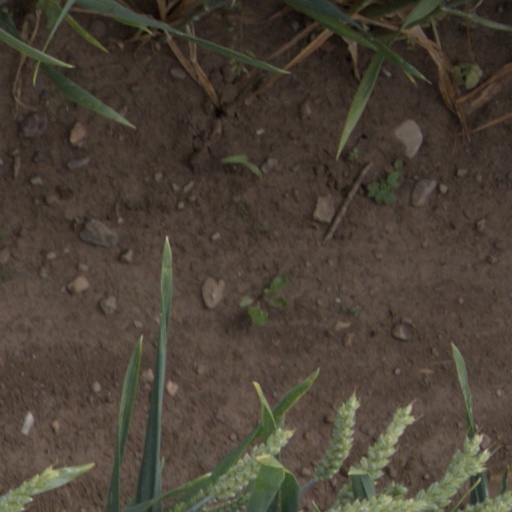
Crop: wheat